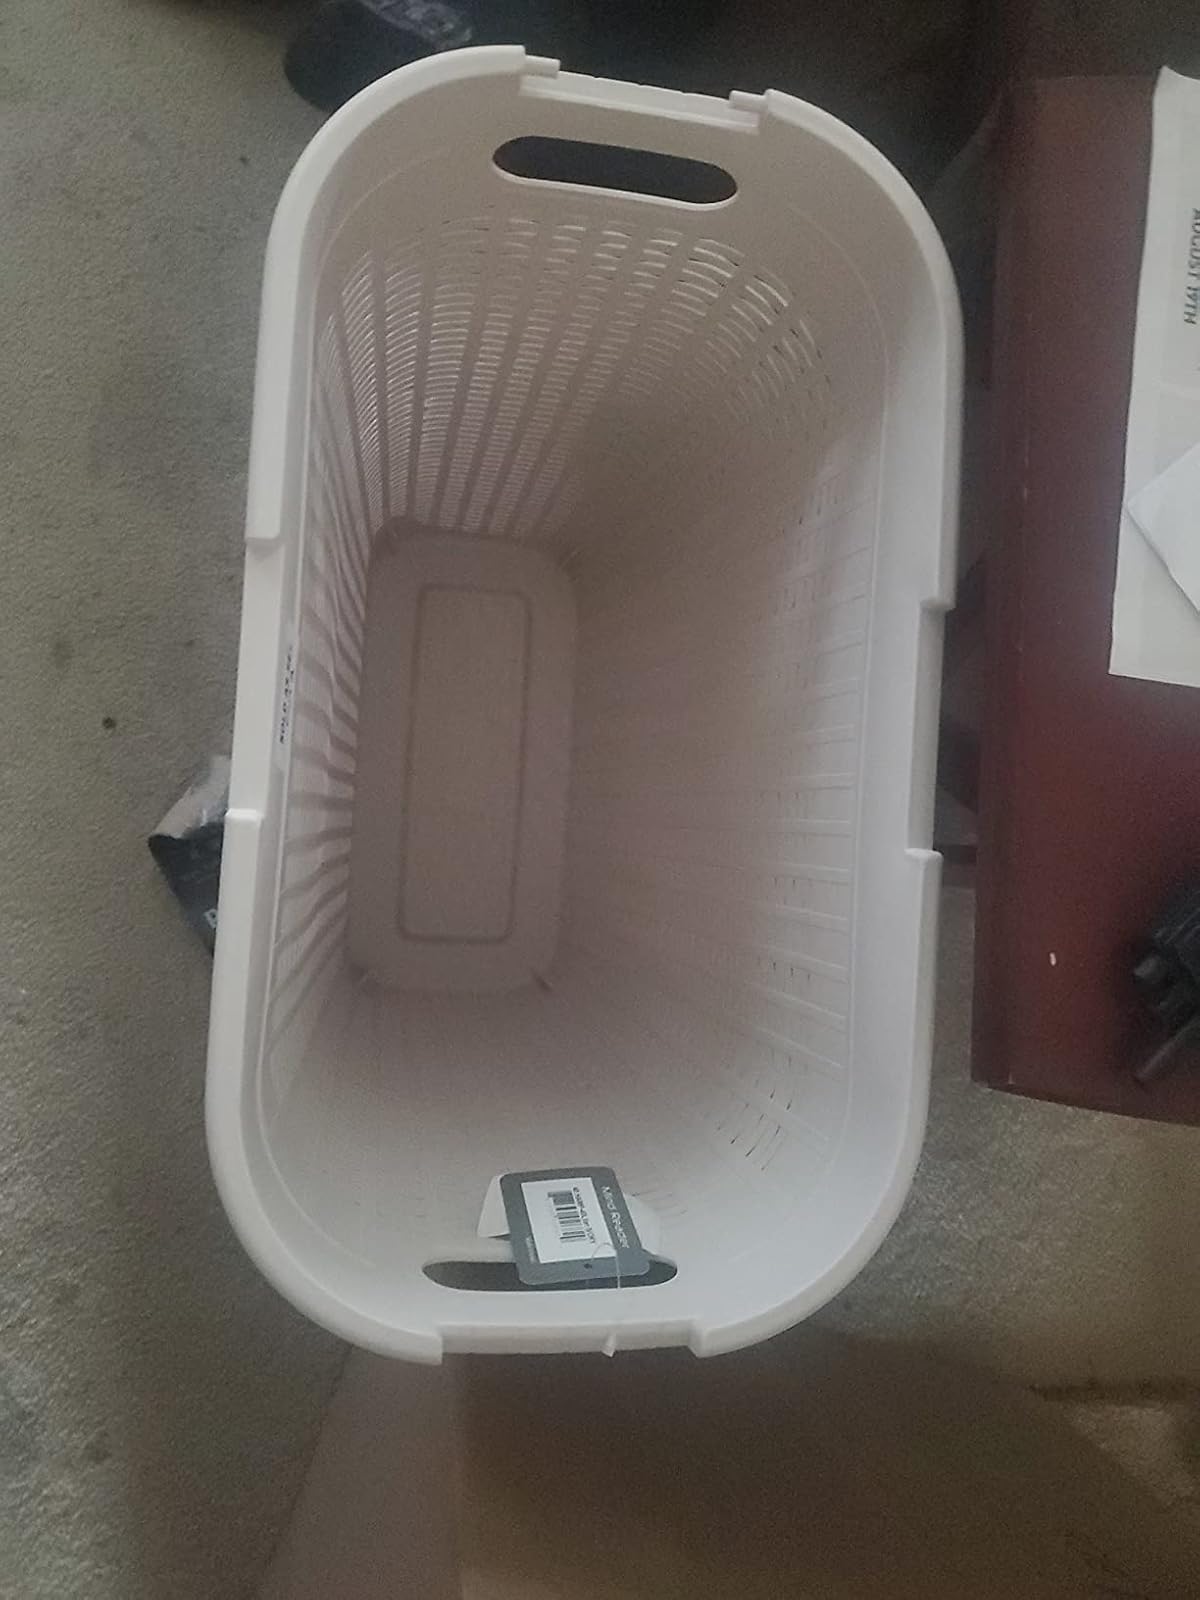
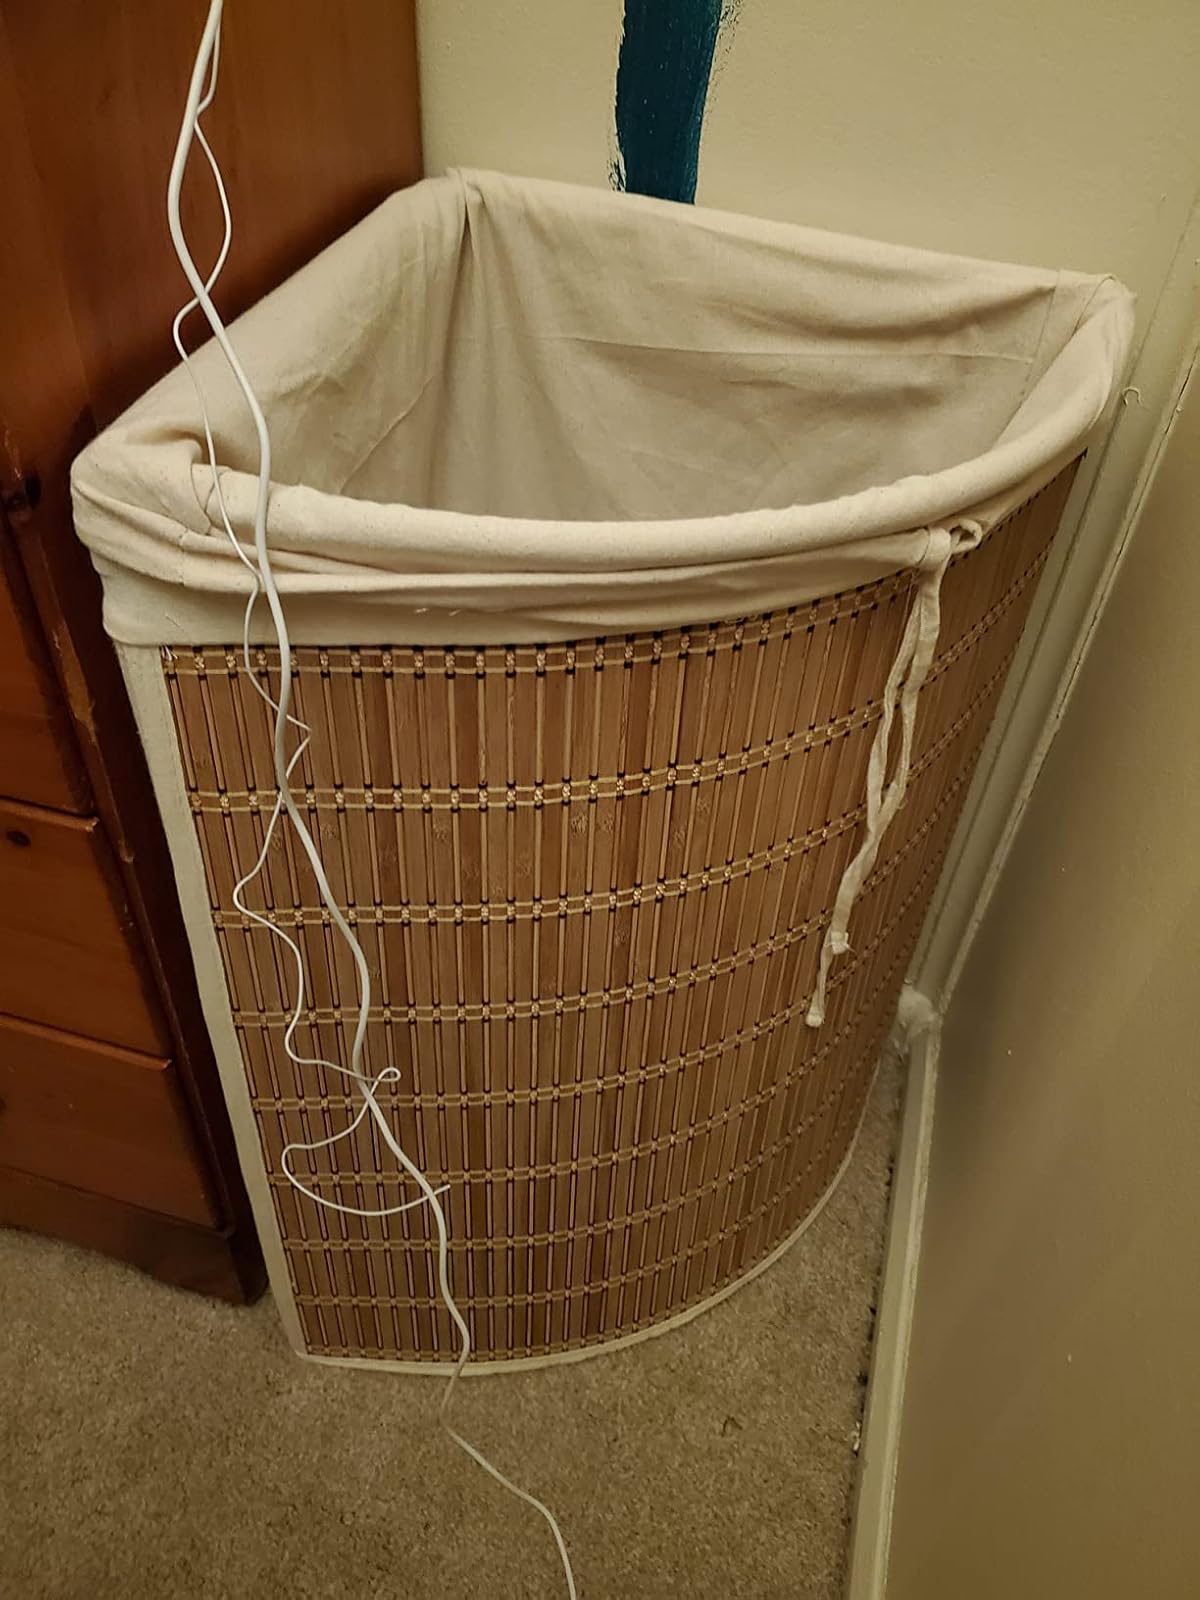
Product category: items_hamper
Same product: no